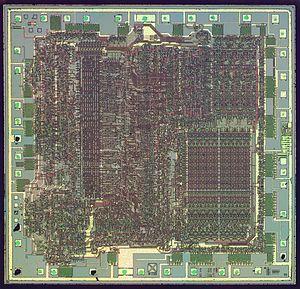
Le Zilog Z80 est un microprocesseur 8 bits conçu et fabriqué par Zilog.